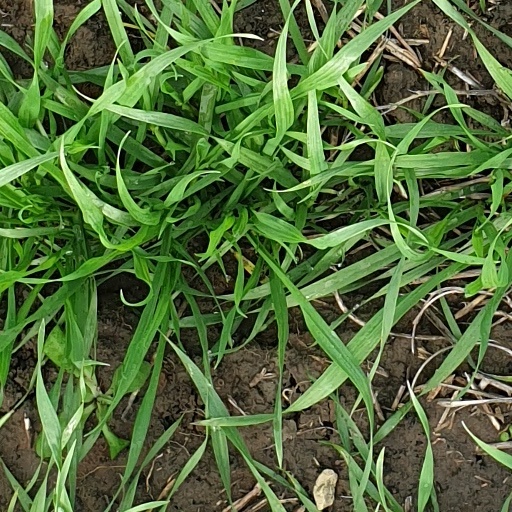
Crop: wheat